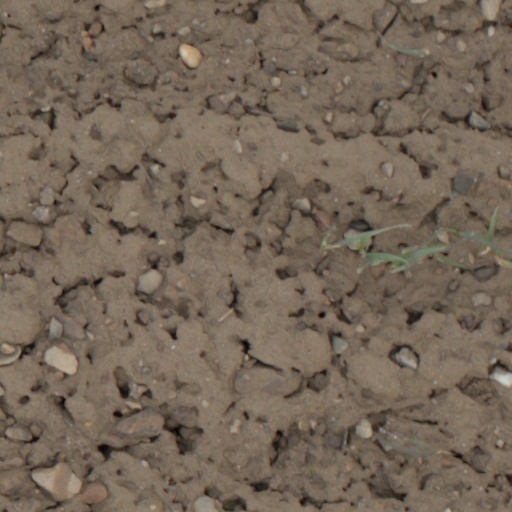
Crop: wheat